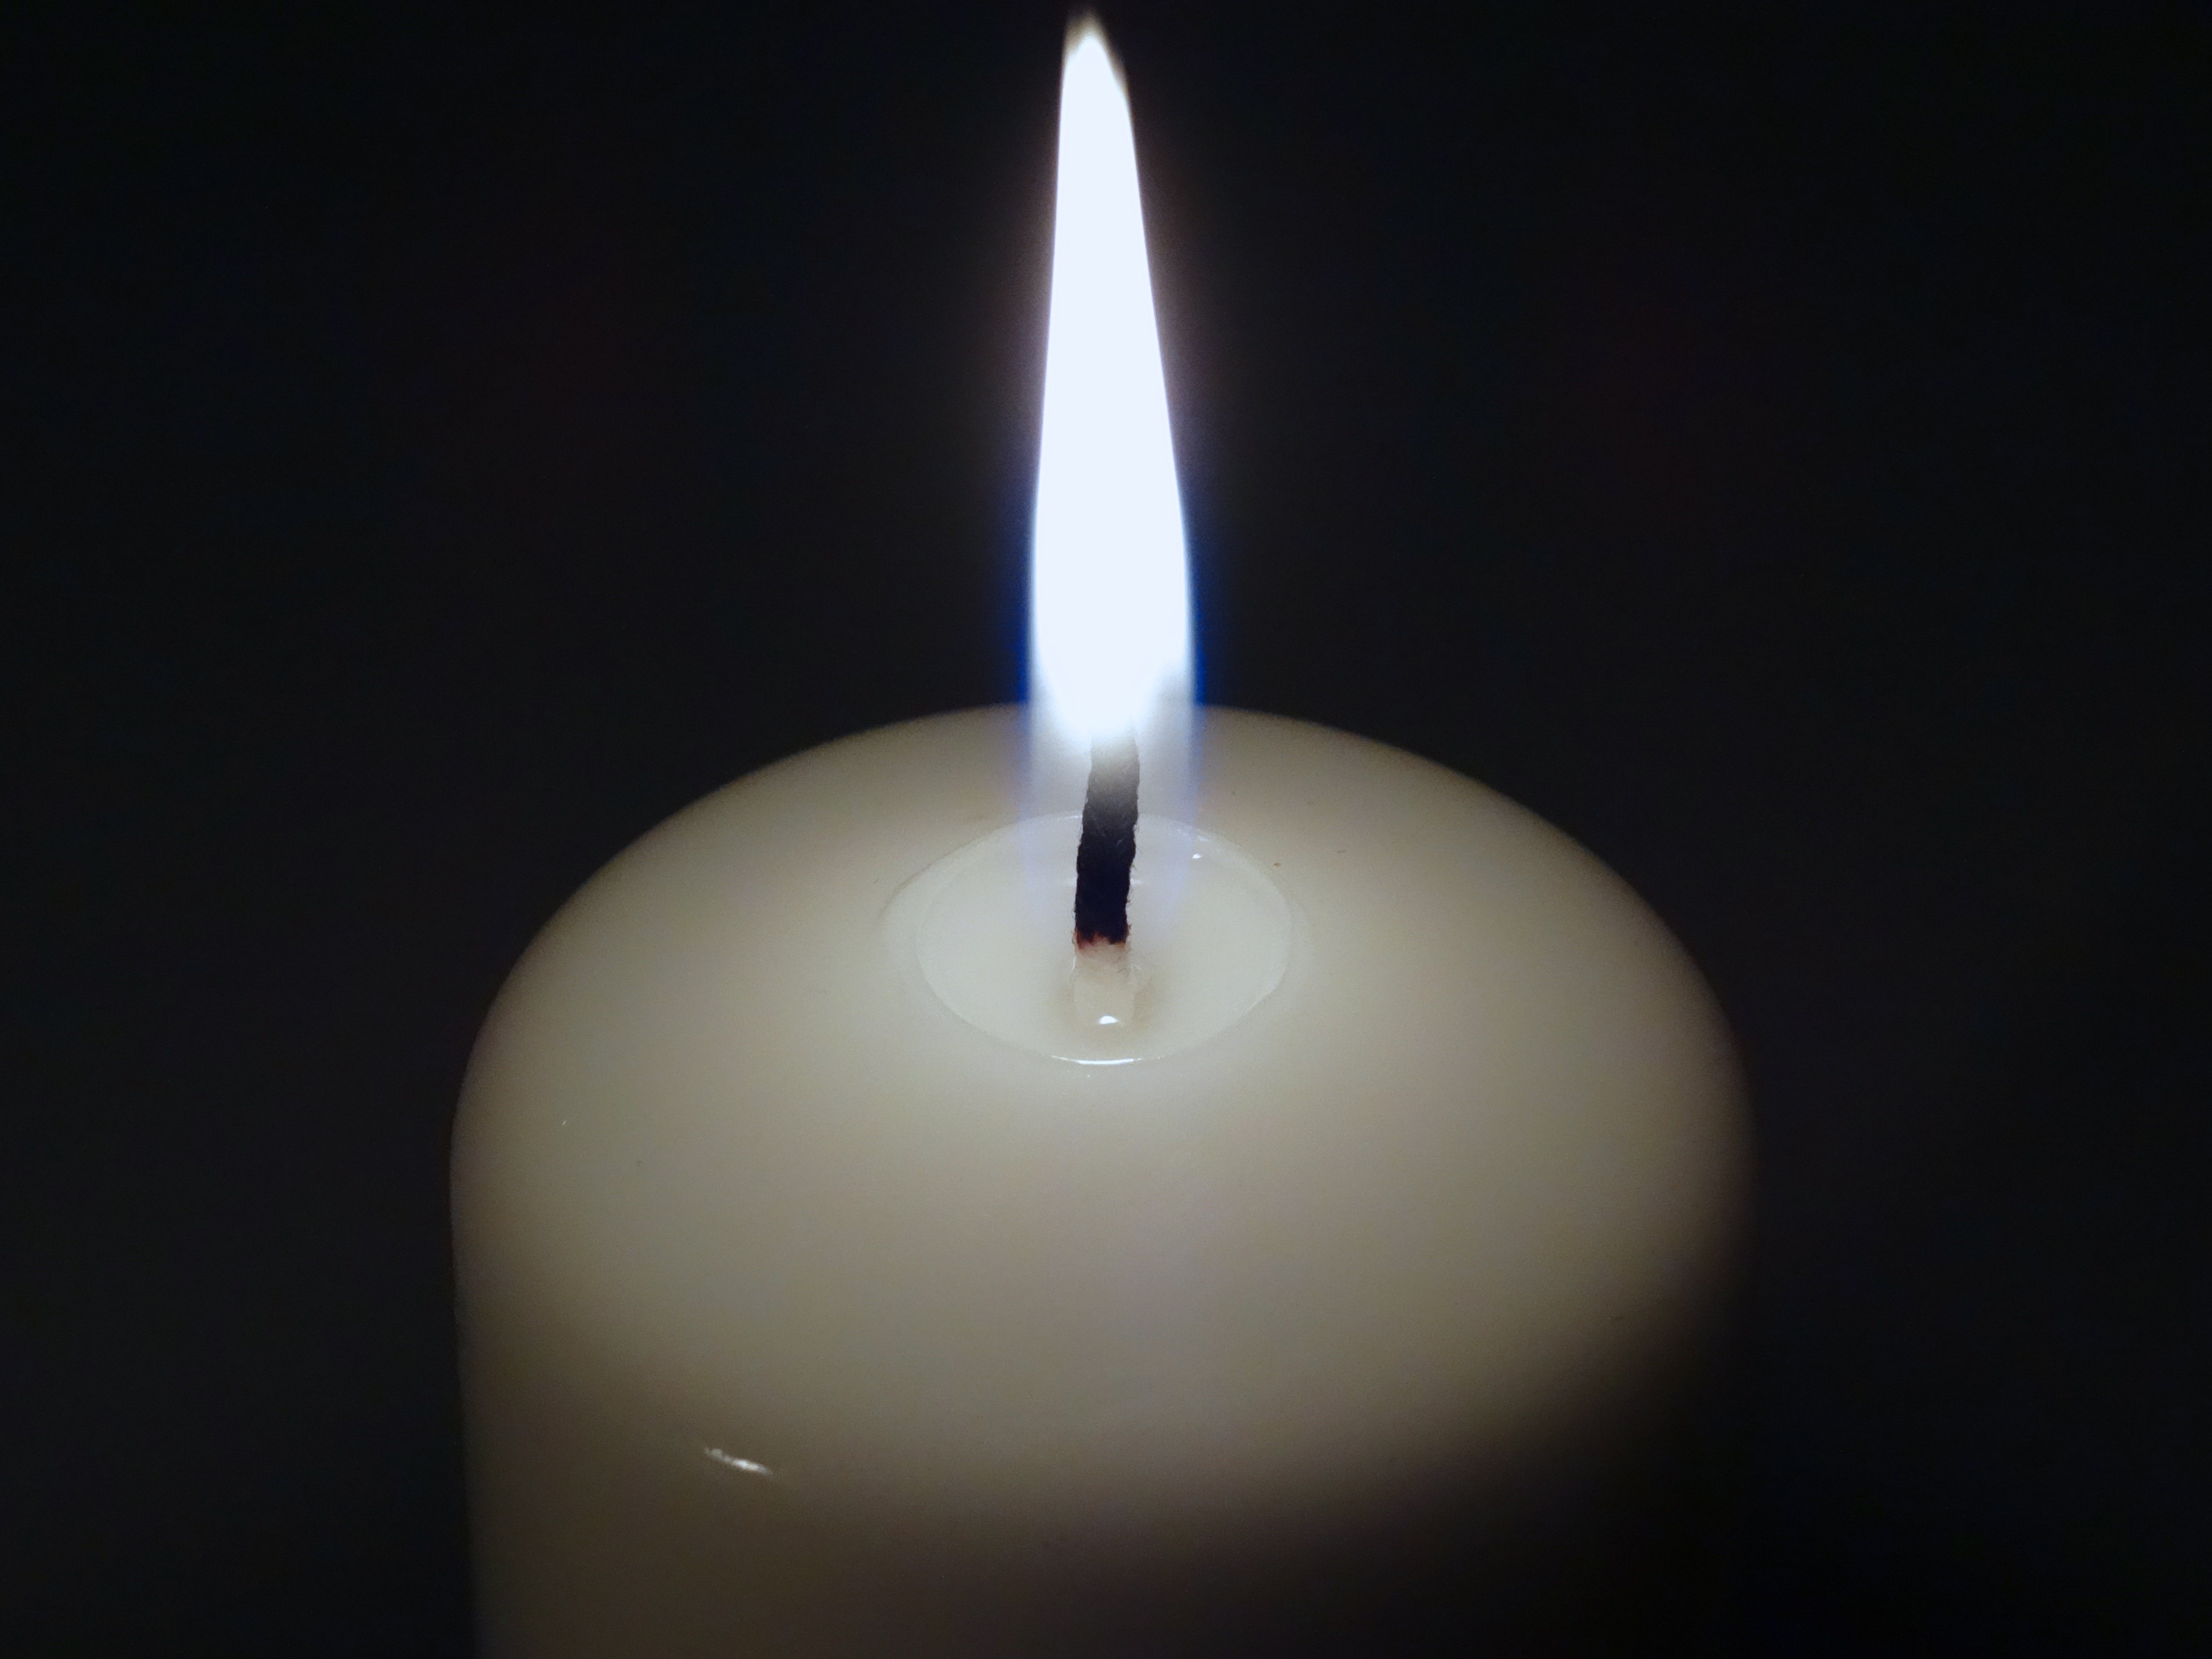
light, white, dark, flame, darkness, lamp, candle, lighting, decor, light fixture, wick, candlelight, candle flame, candle wick, flameless candle